Manuel Sarrazin

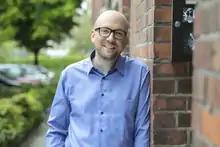
Sarrazin in 2017

Manuel Ferdinand Theodor Sarrazin (born 6 February 1982) is a German politician of Alliance 90/The Greens who served as a member of the Bundestag from the state of Hamburg from 2008 to 2021. Since 2022, he has been serving as Special Representative for the Countries of the Western Balkan in the government of Chancellor Olaf Scholz.